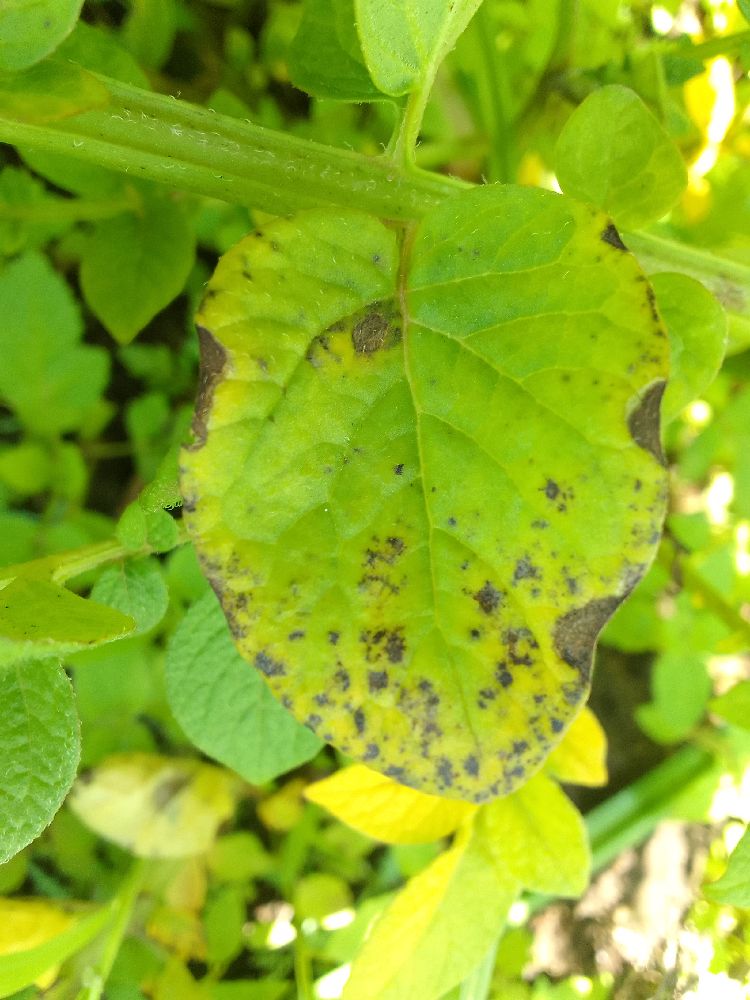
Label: Early blight